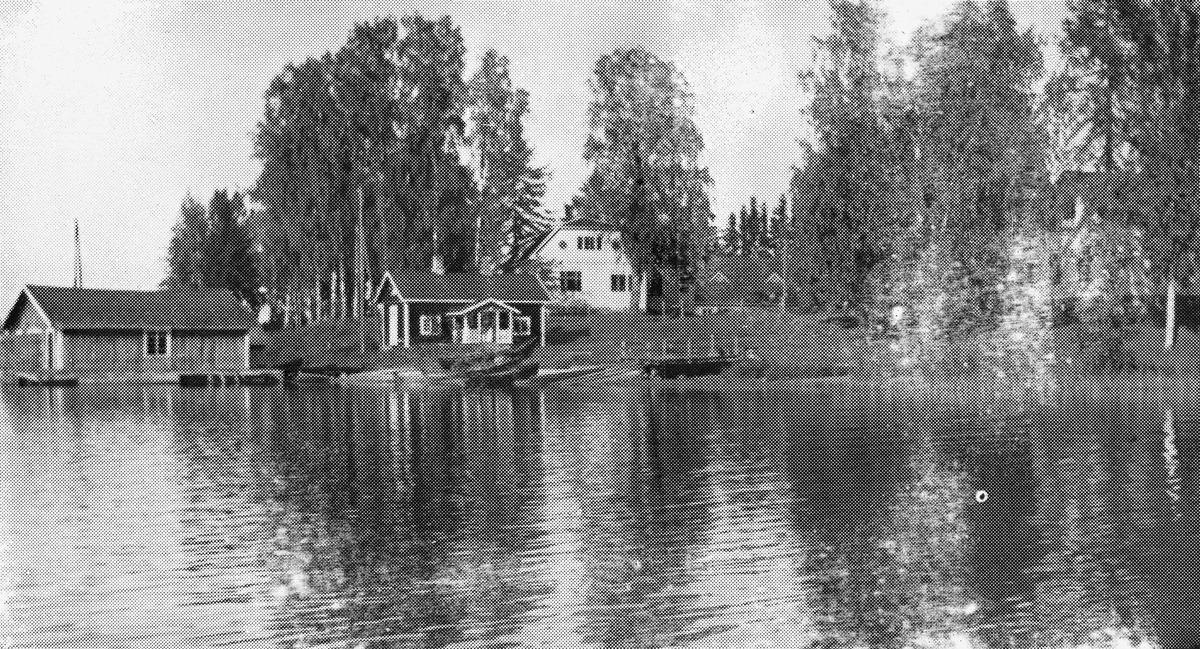
MTK:n Kellosalmen tila Padasjoella vuonna 1940.
The Kellosalmi farm of MTK, the Central Union of Agricultural Producers and Forest Owners in Finland, in Padasjoki, Finland, in 1940
sisällön kuvaus: Maataloustuottajain Keskusliiton MTK:n Kellosalmen tila Padasjoella vuonna 1940. Kohopainossa tehty vedos sanomalehden kuvalaatasta. content description: The Kellosalmi farm of MTK, the Central Union of Agricultural Producers and Forest Owners in Finland, in the Kellosalmi village, Padasjoki, Finland, in 1940. A print made by letterpress printing from a metal newspaper printing plate.
Vuosi: 1900
Paikka: Suomi, Padasjoki, Kellosalmi, Suomi, Päijät-Häme, Padasjoki, Kellosalmi
Aiheet: MTK; Maa- ja metsätaloustuottajain Keskusliitto; MTK:n säätiö; MTK:n maja; painaminen; kemigrafia; painolaatat; kuvalaatat; autotypiat; rasterilaatat; kuvanvalmistus; painokuvat; painolaatta; kuvalaatta; etujärjestöt; graafinen ala; graafinen teollisuus; järjestöt; kirjapainoala; kirjapainotaito; kirjapainotekniikka; kohopaino; painomenetelmät; painotekniikka; painotuotteet; sanomalehdet; valokuvat; maatilat; majat; järvet; kesä; the Central Union of Agricultural Producers and Forest Owners in Finland; printing; relief printing; typographic printing; letterpress printing; chemigraphy; metal printing plates; engravings; engraved plates; photoengravings; etchings; photo-etched plates; cuts; blocks; halftones; illustration technology; newspaper illustrations; images; prints; impressions; photograps; lakes; farms; summer; waterfront